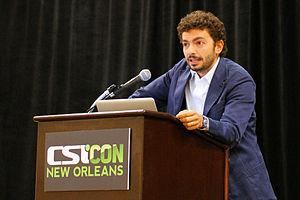
Massimo Polidoro est un écrivain, un journaliste, un universitaire et un vulgarisateur scientifique italien, qui se rattache au mouvement sceptique italien.